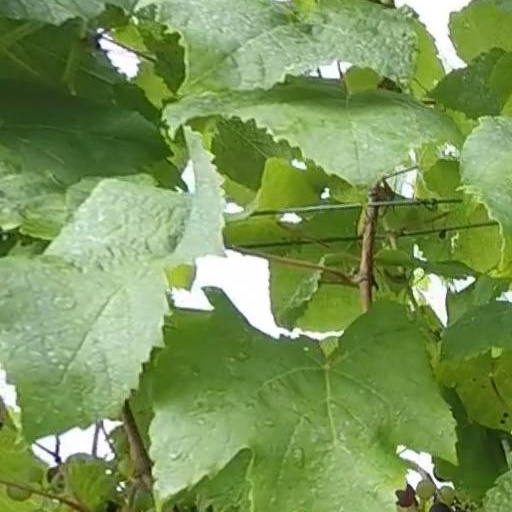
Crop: grape